Lantern Festival

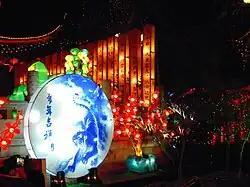
Lanterns in Qinhuai Lantern Fair

There is one legend that states that it was a time to worship Taiyi, the God of Heaven in ancient times. The belief was that Taiyi controlled the destiny of the human world. He had sixteen dragons at his beck and call and he decided when to inflict drought, storms, famine or pestilence upon human beings. Beginning with Qin Shi Huang, the first emperor of China, all the emperors ordered splendid ceremonies each year. The emperor would ask Taiyi to bring favorable weather and good health to him and his people.